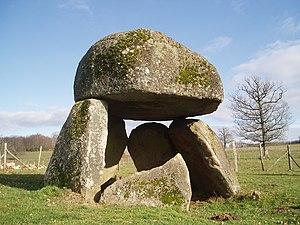
Dolmen
Cet article recense les monuments historiques français classés en 1938.
Cet article présente la liste des sites mégalithiques de la Creuse, en France.
Cet article recense les monuments historiques de la Creuse, en France.